25th Air Support Operations Squadron

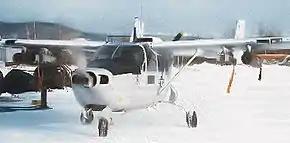
25th Tactical Air Support Squadron O-2A at Eielson AFB

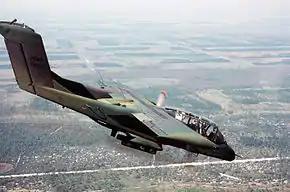
OV-10 Bronco firing White phosphorus

The squadron was again activated in July 1971 at Eielson Air Force Base, Alaska, as the 25th Tactical Air Support Squadron and equipped with the Cessna O-2 Skymaster. In 1986 the 25th upgraded to the North American OV-10 Bronco, 1986–1989. The squadron was inactivated in September 1989.